Jubilee Medal "50 Years of the Soviet Militia"

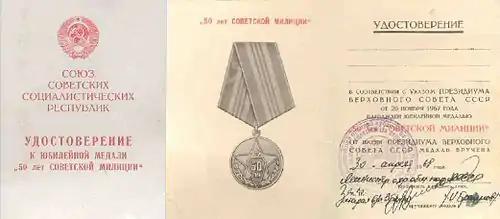
Award document of the Jubilee Medal "50 Years of the Soviet Militia" (cover and inside pages)

The Jubilee Medal "50 Years of the Soviet Militia" was worn on the left side of the chest and in the presence of other medals of the Soviet Union, immediately following the Jubilee Medal "60 Years of the Armed Forces of the USSR". When worn in the presence of orders and medals of the Russian Federation, the latter have precedence.